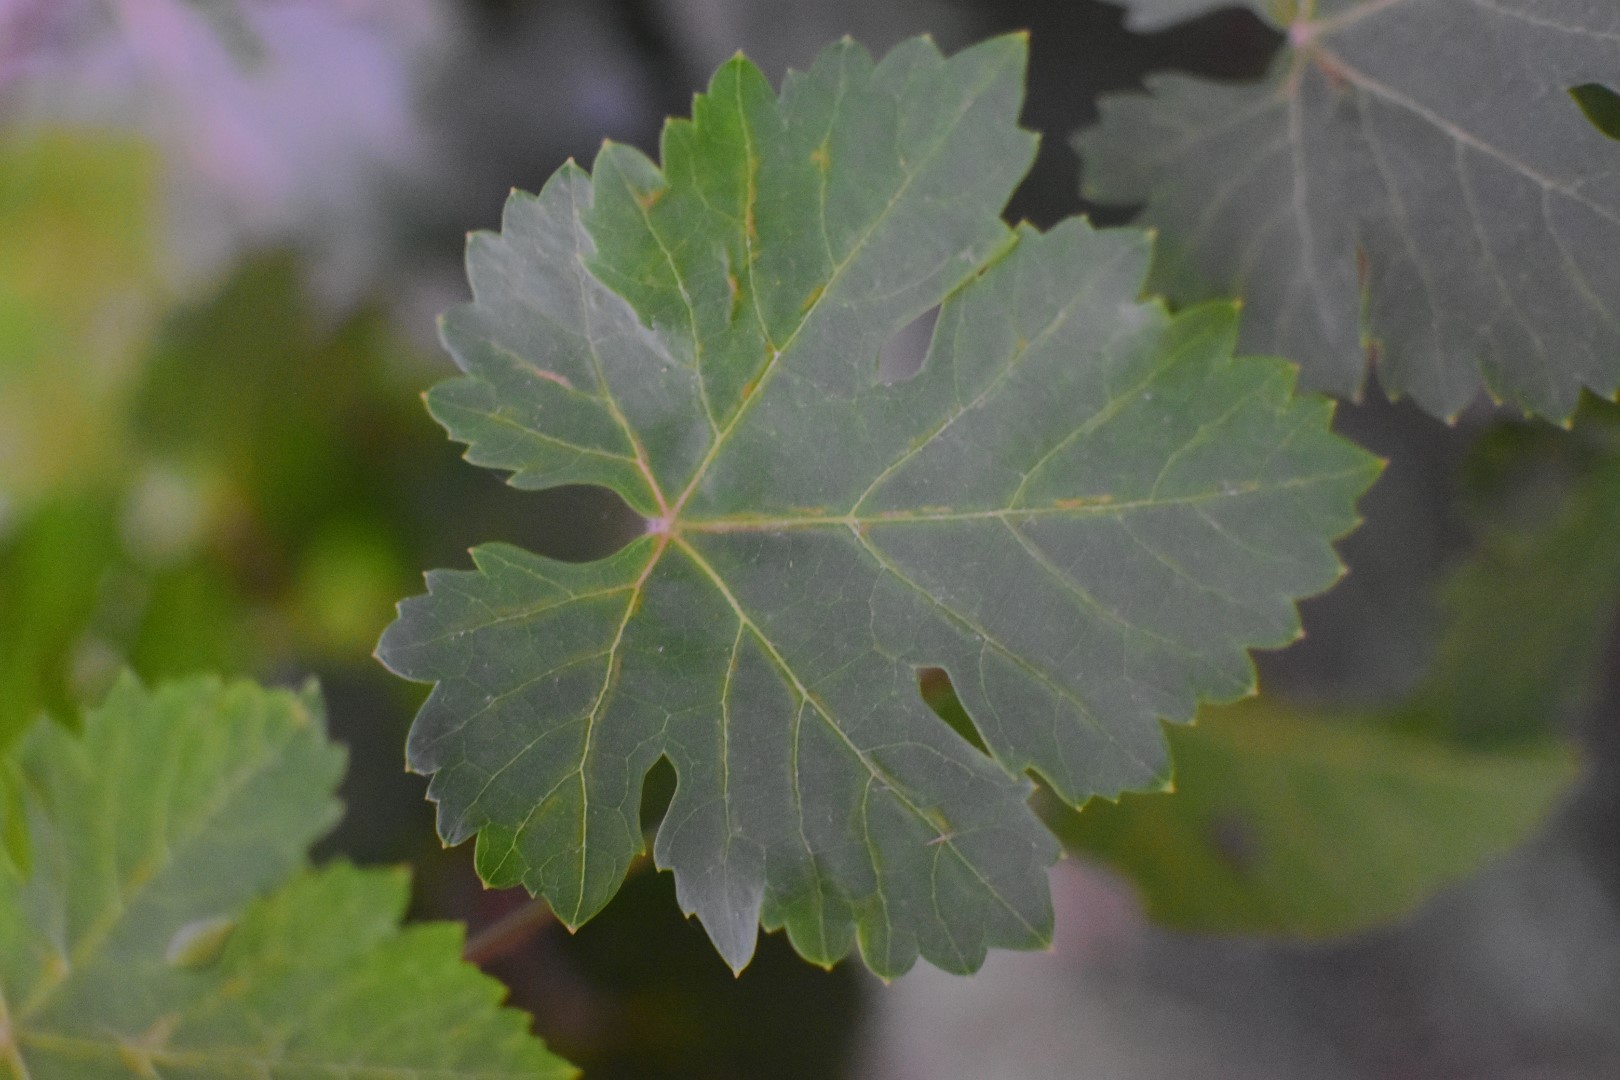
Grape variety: Aswud Balad